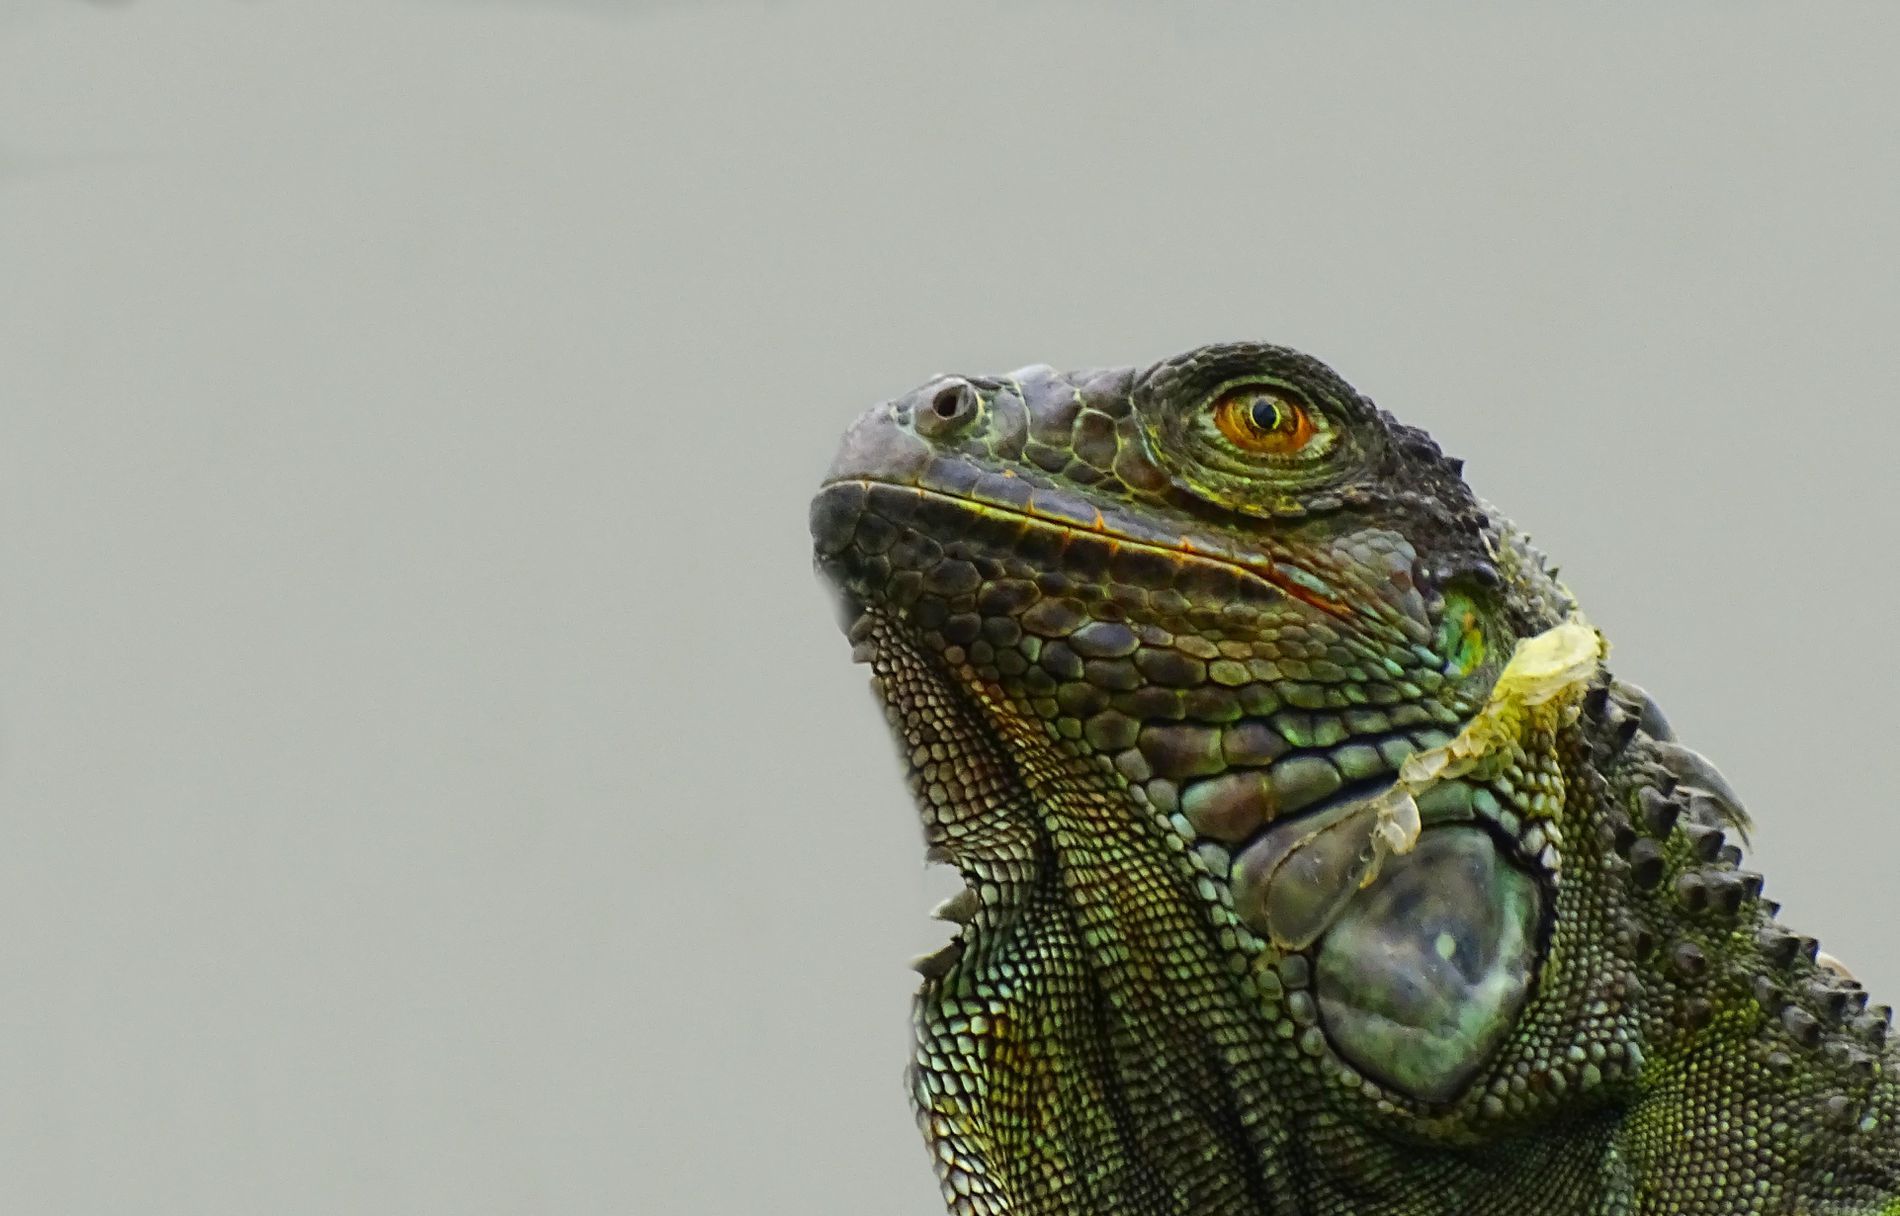
Green Lizard Looking Up
The photo shows the head and upper body of a green lizard. Its skin is scaly and has shades of green, brown, and yellow. Its eye is round with a golden iris and a dark pupil. The background is a plain, light gray color.
A close up photo of the lizard's head. It looks like it's indoors because the background is plain. It feels calm as we look at the lizard. The colors are mostly green and brown from the lizard against the light gray. It feels like we are looking closely at a small animal.
Labels: Animal, Iguana, Lizard, Reptile, Green Lizard, Background
Camera: SONY DSC-HX400V
Lens: Sony 24-210mm F2.8-6.3
Aperture: F5.6
Exposure: 1/125 sec
ISO: 200
Focal length: 140.2 mm